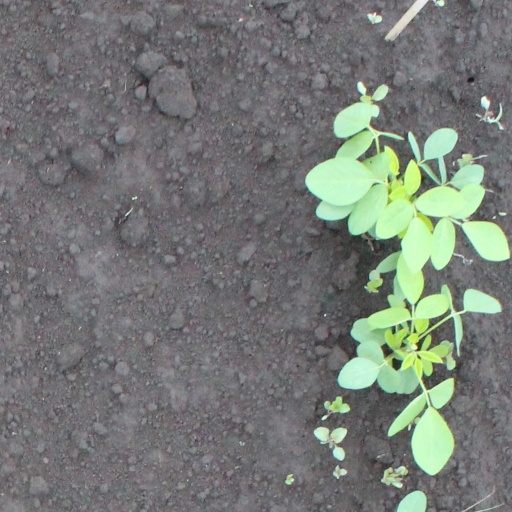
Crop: soybean